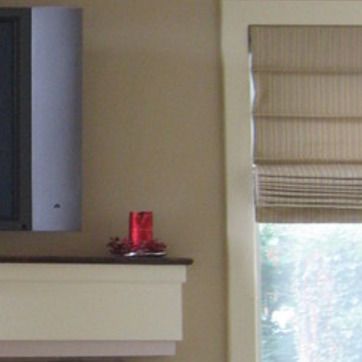
Material: painted